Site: brandenburg
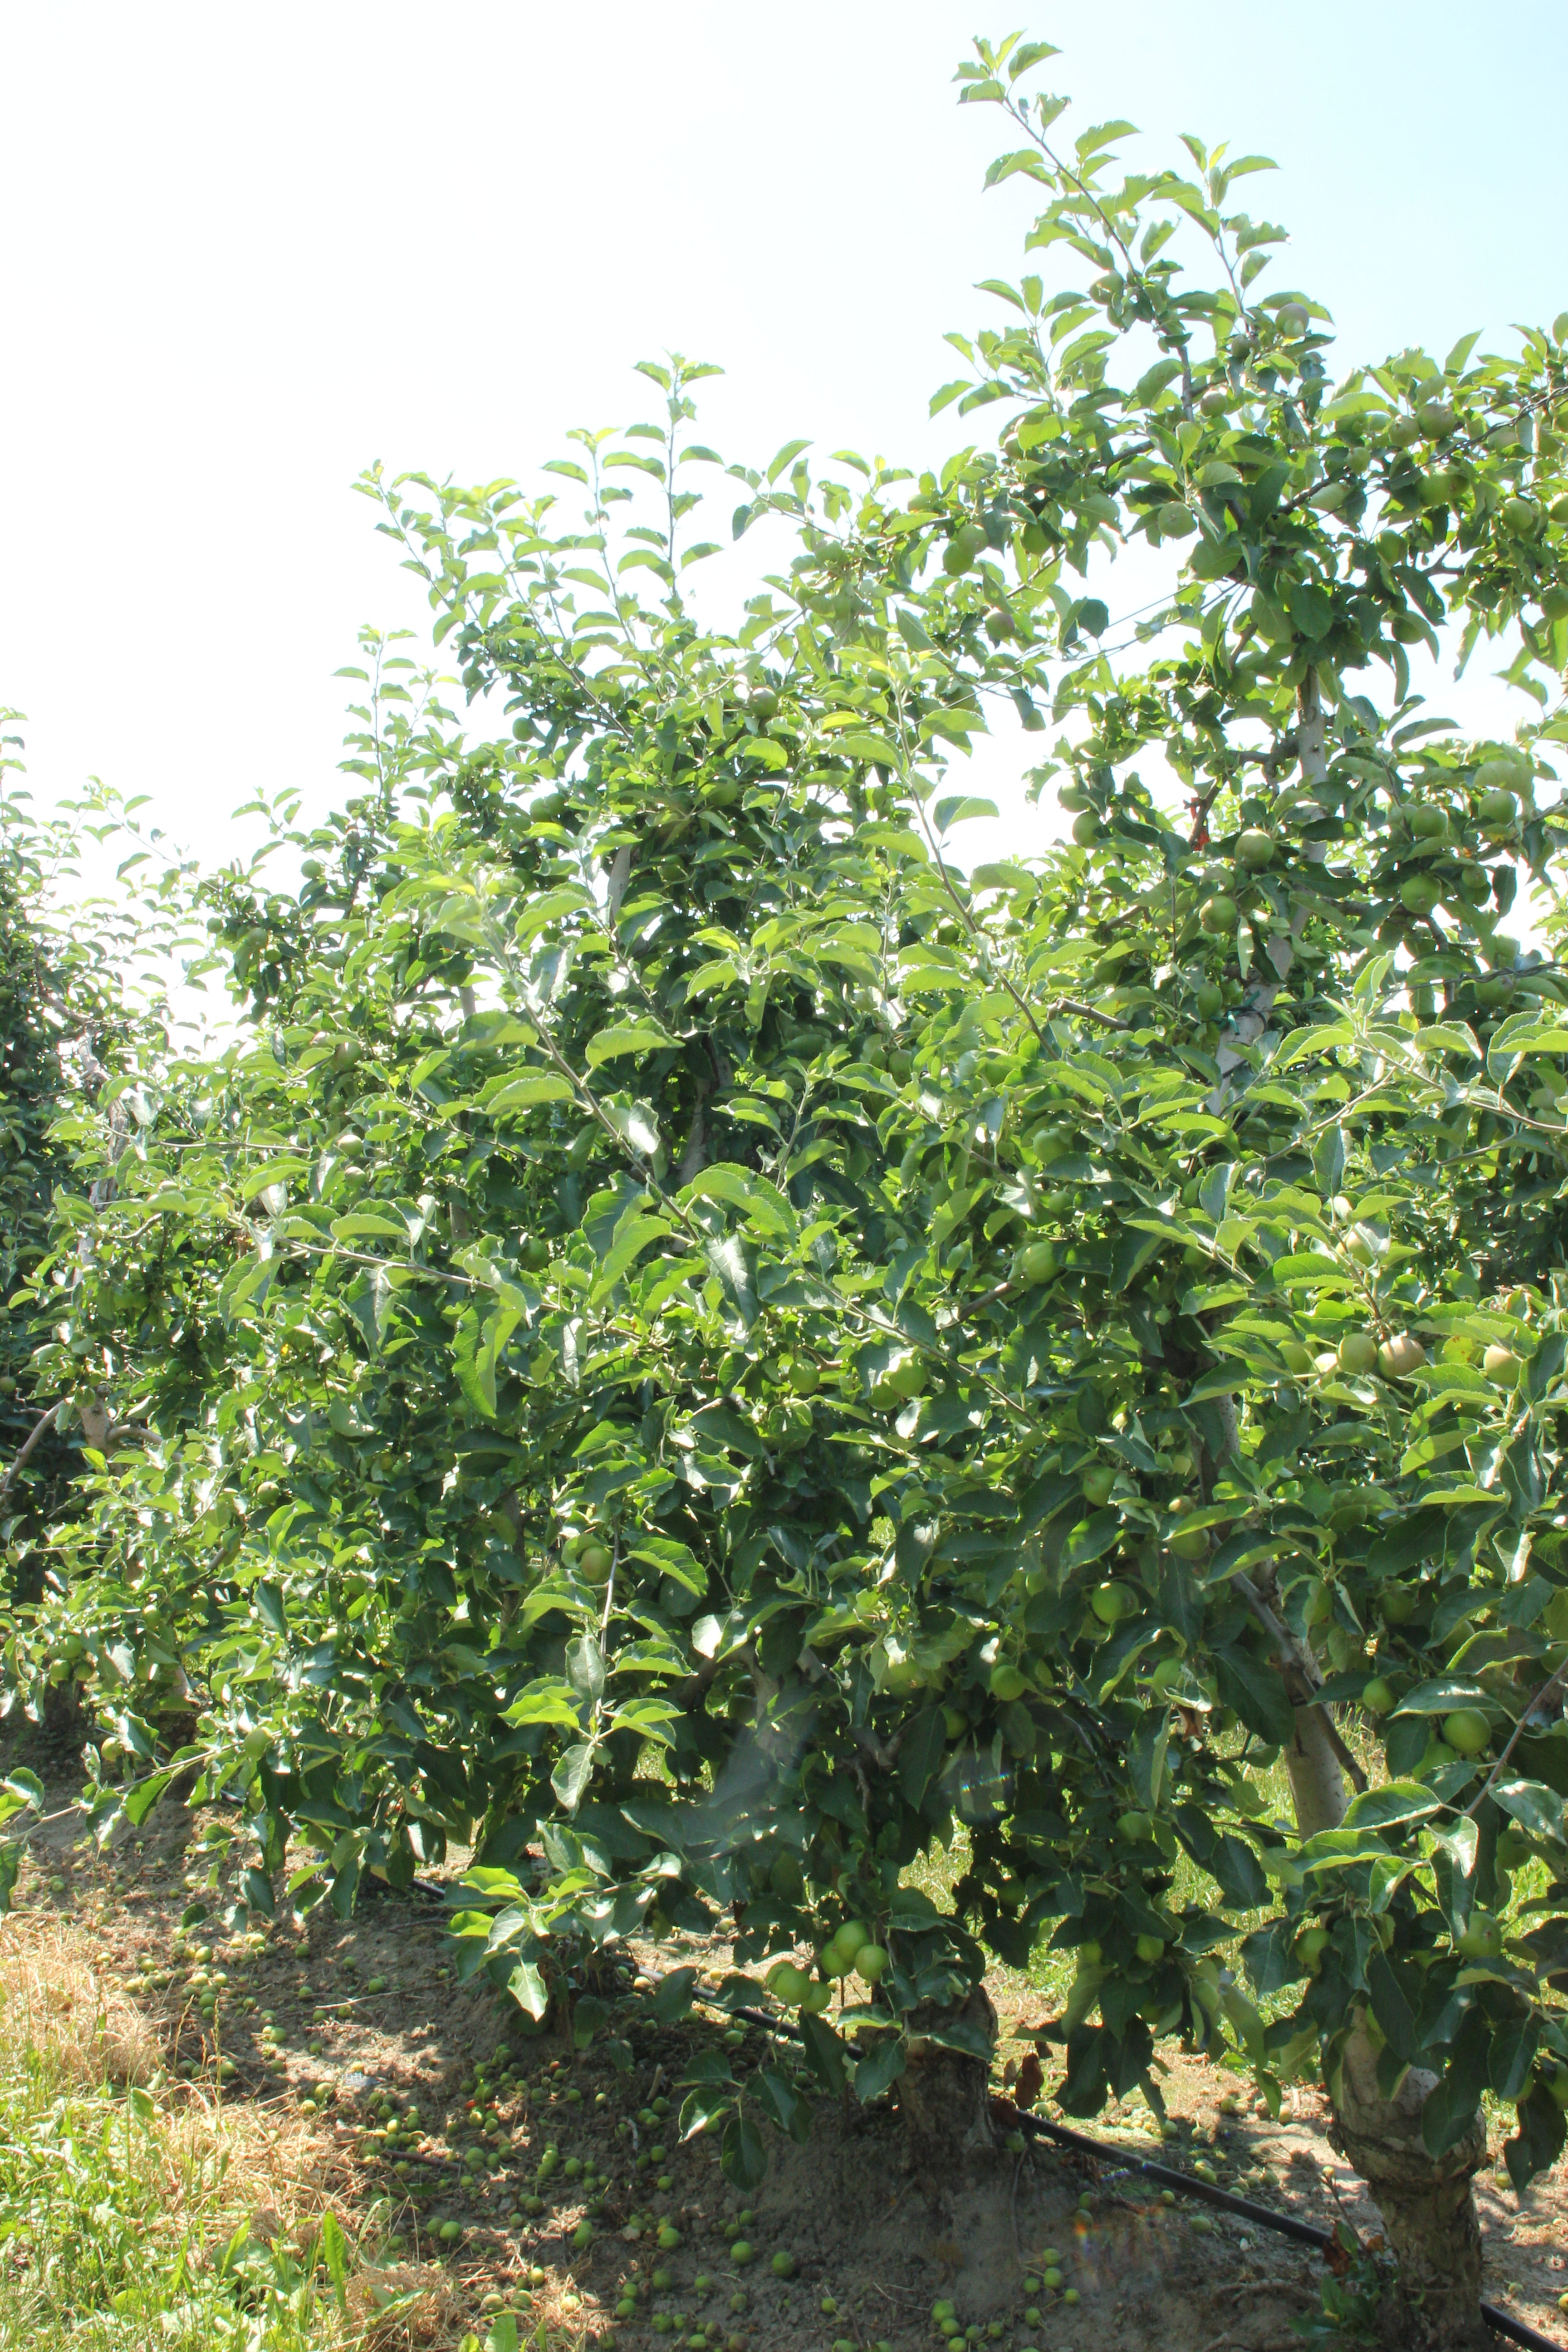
Growth stage (BBCH 74): Development of fruit